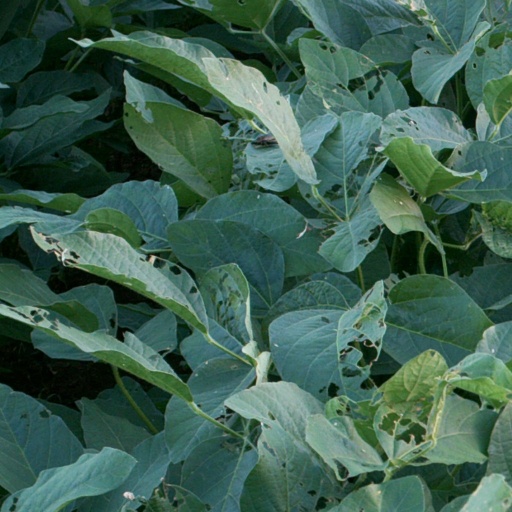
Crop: soybean